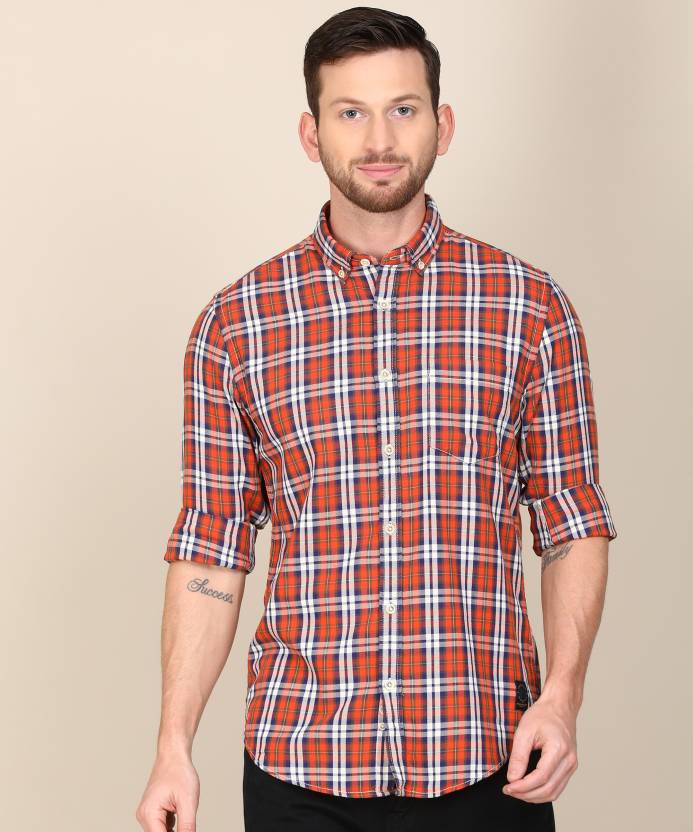
Product: Men Super Slim Fit Checkered Casual Shirt
Price: ₹1,274
Colors: Orange
Pattern: Checkered